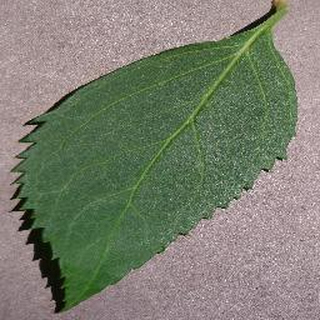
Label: healthy_cherry